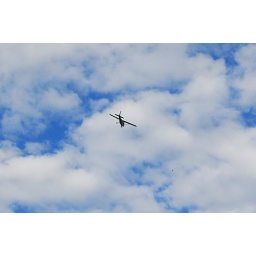
this was flying over our house yesterday.